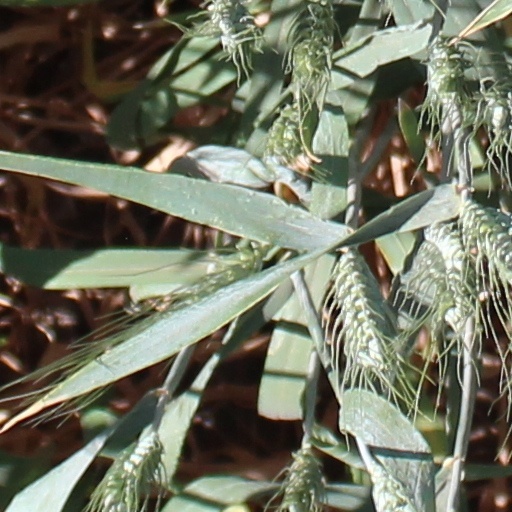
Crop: wheat